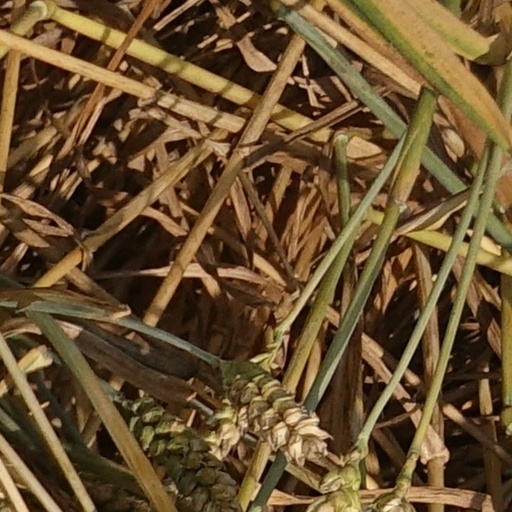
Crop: wheat